Cuckoo Rock to Turbot Point

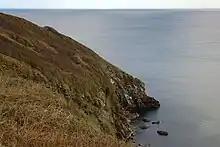
Manare Point

Cuckoo Rock to Turbot Point is a coastal Geological Conservation Review site and Site of Special Scientific Interest (SSSI) in Cornwall, England, UK, noted for its geological interest.